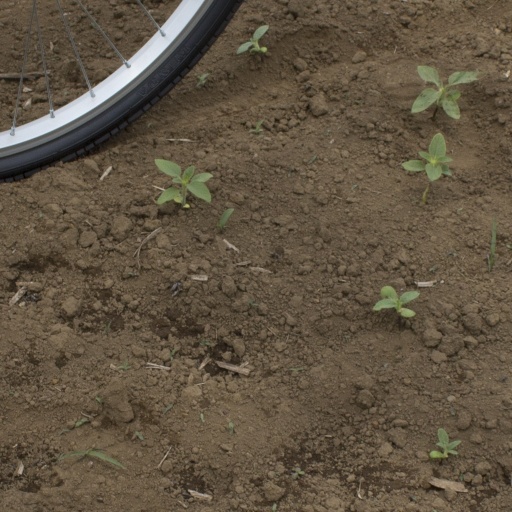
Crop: Jerusalem artichoke